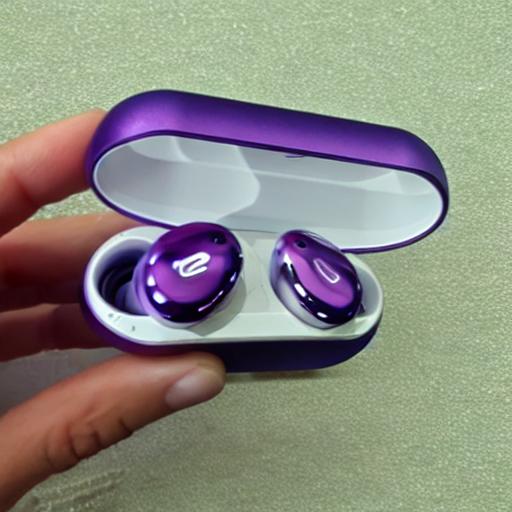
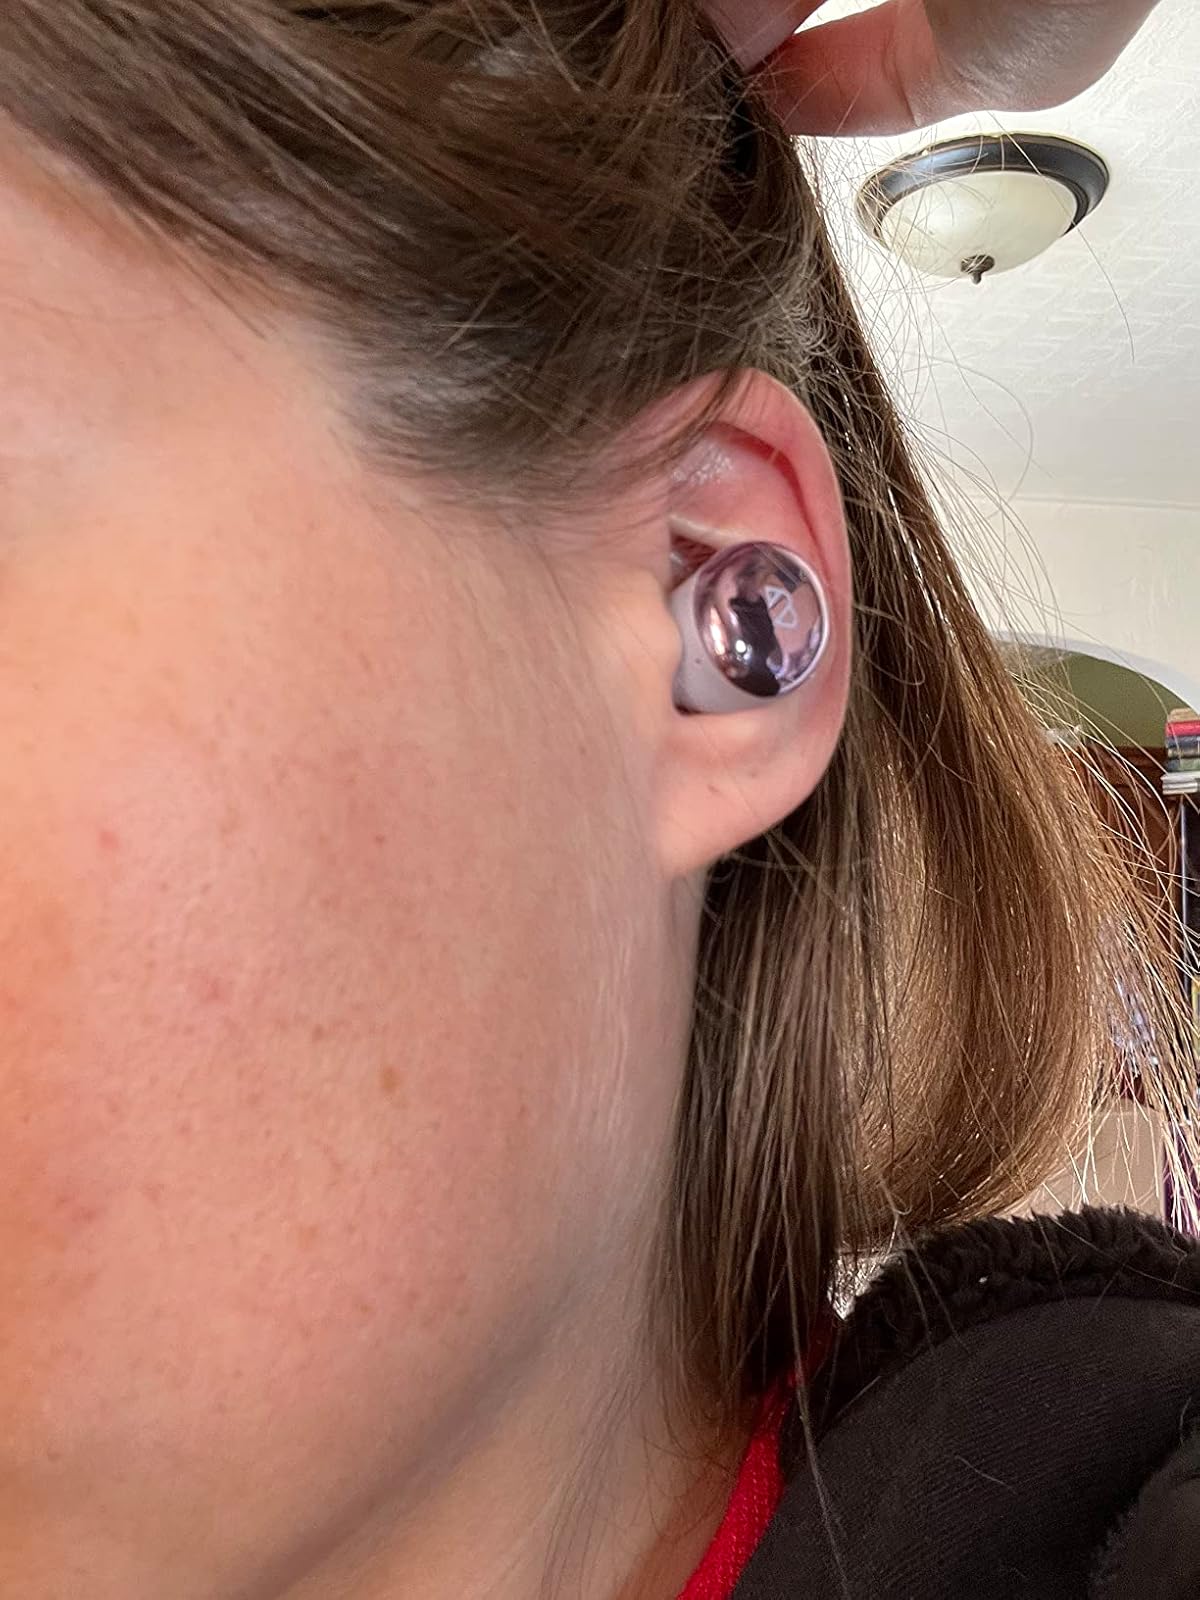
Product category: earbuds
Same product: no